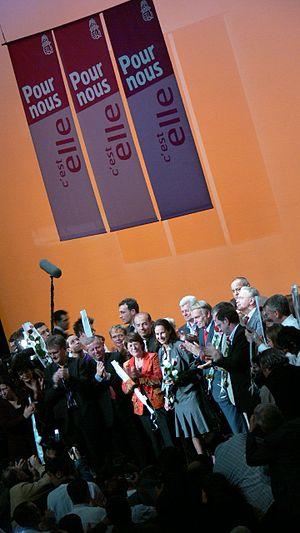
La primaire présidentielle socialiste française de 2006 se déroule le 16 novembre 2006 pour élire le candidat du Parti socialiste à l'élection présidentielle française de 2007. Le scrutin voit la victoire de Ségolène Royal au premier tour, avec 60,65 % des voix. Ce concept « d'élection primaire » n'est pas inédit au Parti socialiste, puisqu'une primaire présidentielle socialiste du même type avait déjà eu lieu en 1995.